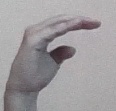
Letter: jeem